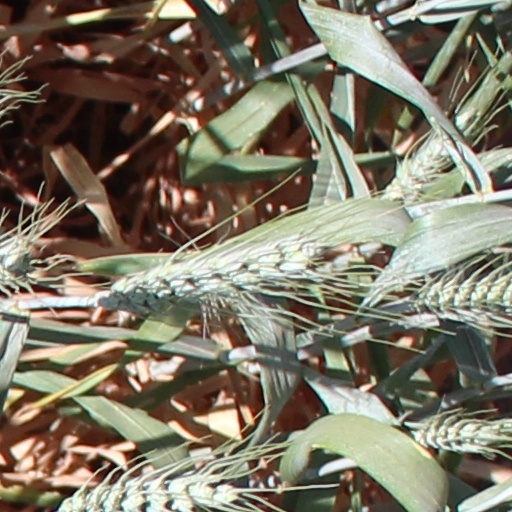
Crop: wheat